Surratt House Museum

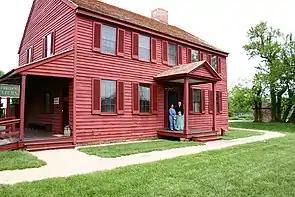
Surratt House, Clinton, Maryland

The Surratt House (also known as the Mary Surratt House and the Surratt House Museum) is a historic house and house museum located at 9110 Brandywine Road in Clinton (formerly Surrattsville), Prince George's County, Maryland, United States. The house is named for John and Mary Surratt, who built it in 1852. Mary Surratt was hanged in 1865 for being a co-conspirator in the Abraham Lincoln assassination. It was acquired by the Maryland-National Capital Park and Planning Commission (M-NCPPC) in 1965, restored, and opened to the public as a museum in 1976.